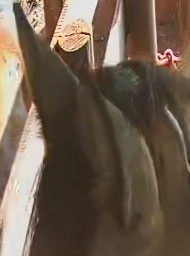
Face region: ears (position_of_ears)
Pain indicator: not_present